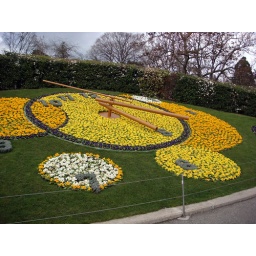
The oh-so-famous flower clock in Geneva